Defensive back

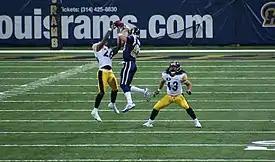
Pittsburgh Steelers defensive back Deshea Townsend jumps for the ball with St. Louis Rams wide receiver Drew Bennett

Besides the standard set of defensive backs, teams may also remove a defensive lineman or a linebacker and replace them with an additional defensive back. The fifth defensive back is commonly called the nickelback (so named because a five-cent coin in the U.S. and Canada is called a nickel). By extension, a sixth defensive back is called a dimeback (because the next value coin in the U.S. and Canada is called a dime). Rarely, teams may employ seven or even eight defensive backs.